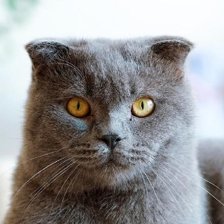
Label: animals